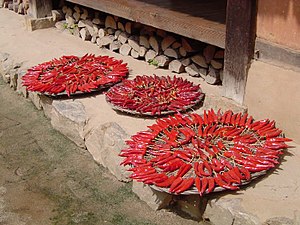
Kimchi / Hovedingredienser
Chilipeber under tørring til kimchi
Kimchi er Koreas nationalret af gærede grøntsager og undertiden rejer eller andre små havdyr. Grøntsagerne varierer, men basis er ofte kinakål sammen med hvidløg, radise og frisk rød chilipeber. Kimchi har en stærk smag og duft og er nærmest obligatorisk til et koreansk måltid.